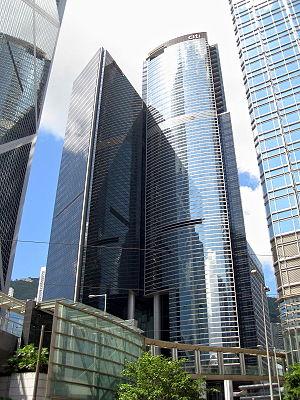
Le Citibank Plaza 1 est un gratte-ciel de 205 mètres construit en 1992 à Hong Kong.